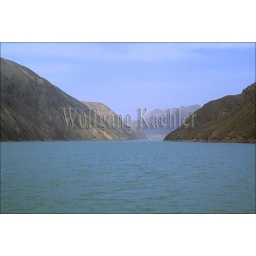
China, gansu province, near lanshou, yellow river (Liu jai xia)